The Baby Pact

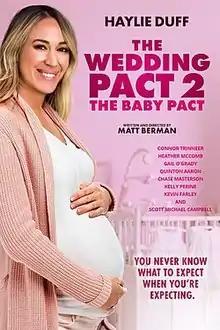
Release poster

The Baby Pact, also known as The Wedding Pact 2, is a 2021 American film written and directed by Matt Berman. It is a sequel to the 2014 film "The Wedding Pact". It stars Haylie Duff as Elizabeth Carter, a pregnant widow who moves back to her hometown after the death of her husband. The film was shot in Fort Wayne, Indiana. It held a premiere in November 2021 and was released in the United States on June 14, 2022.